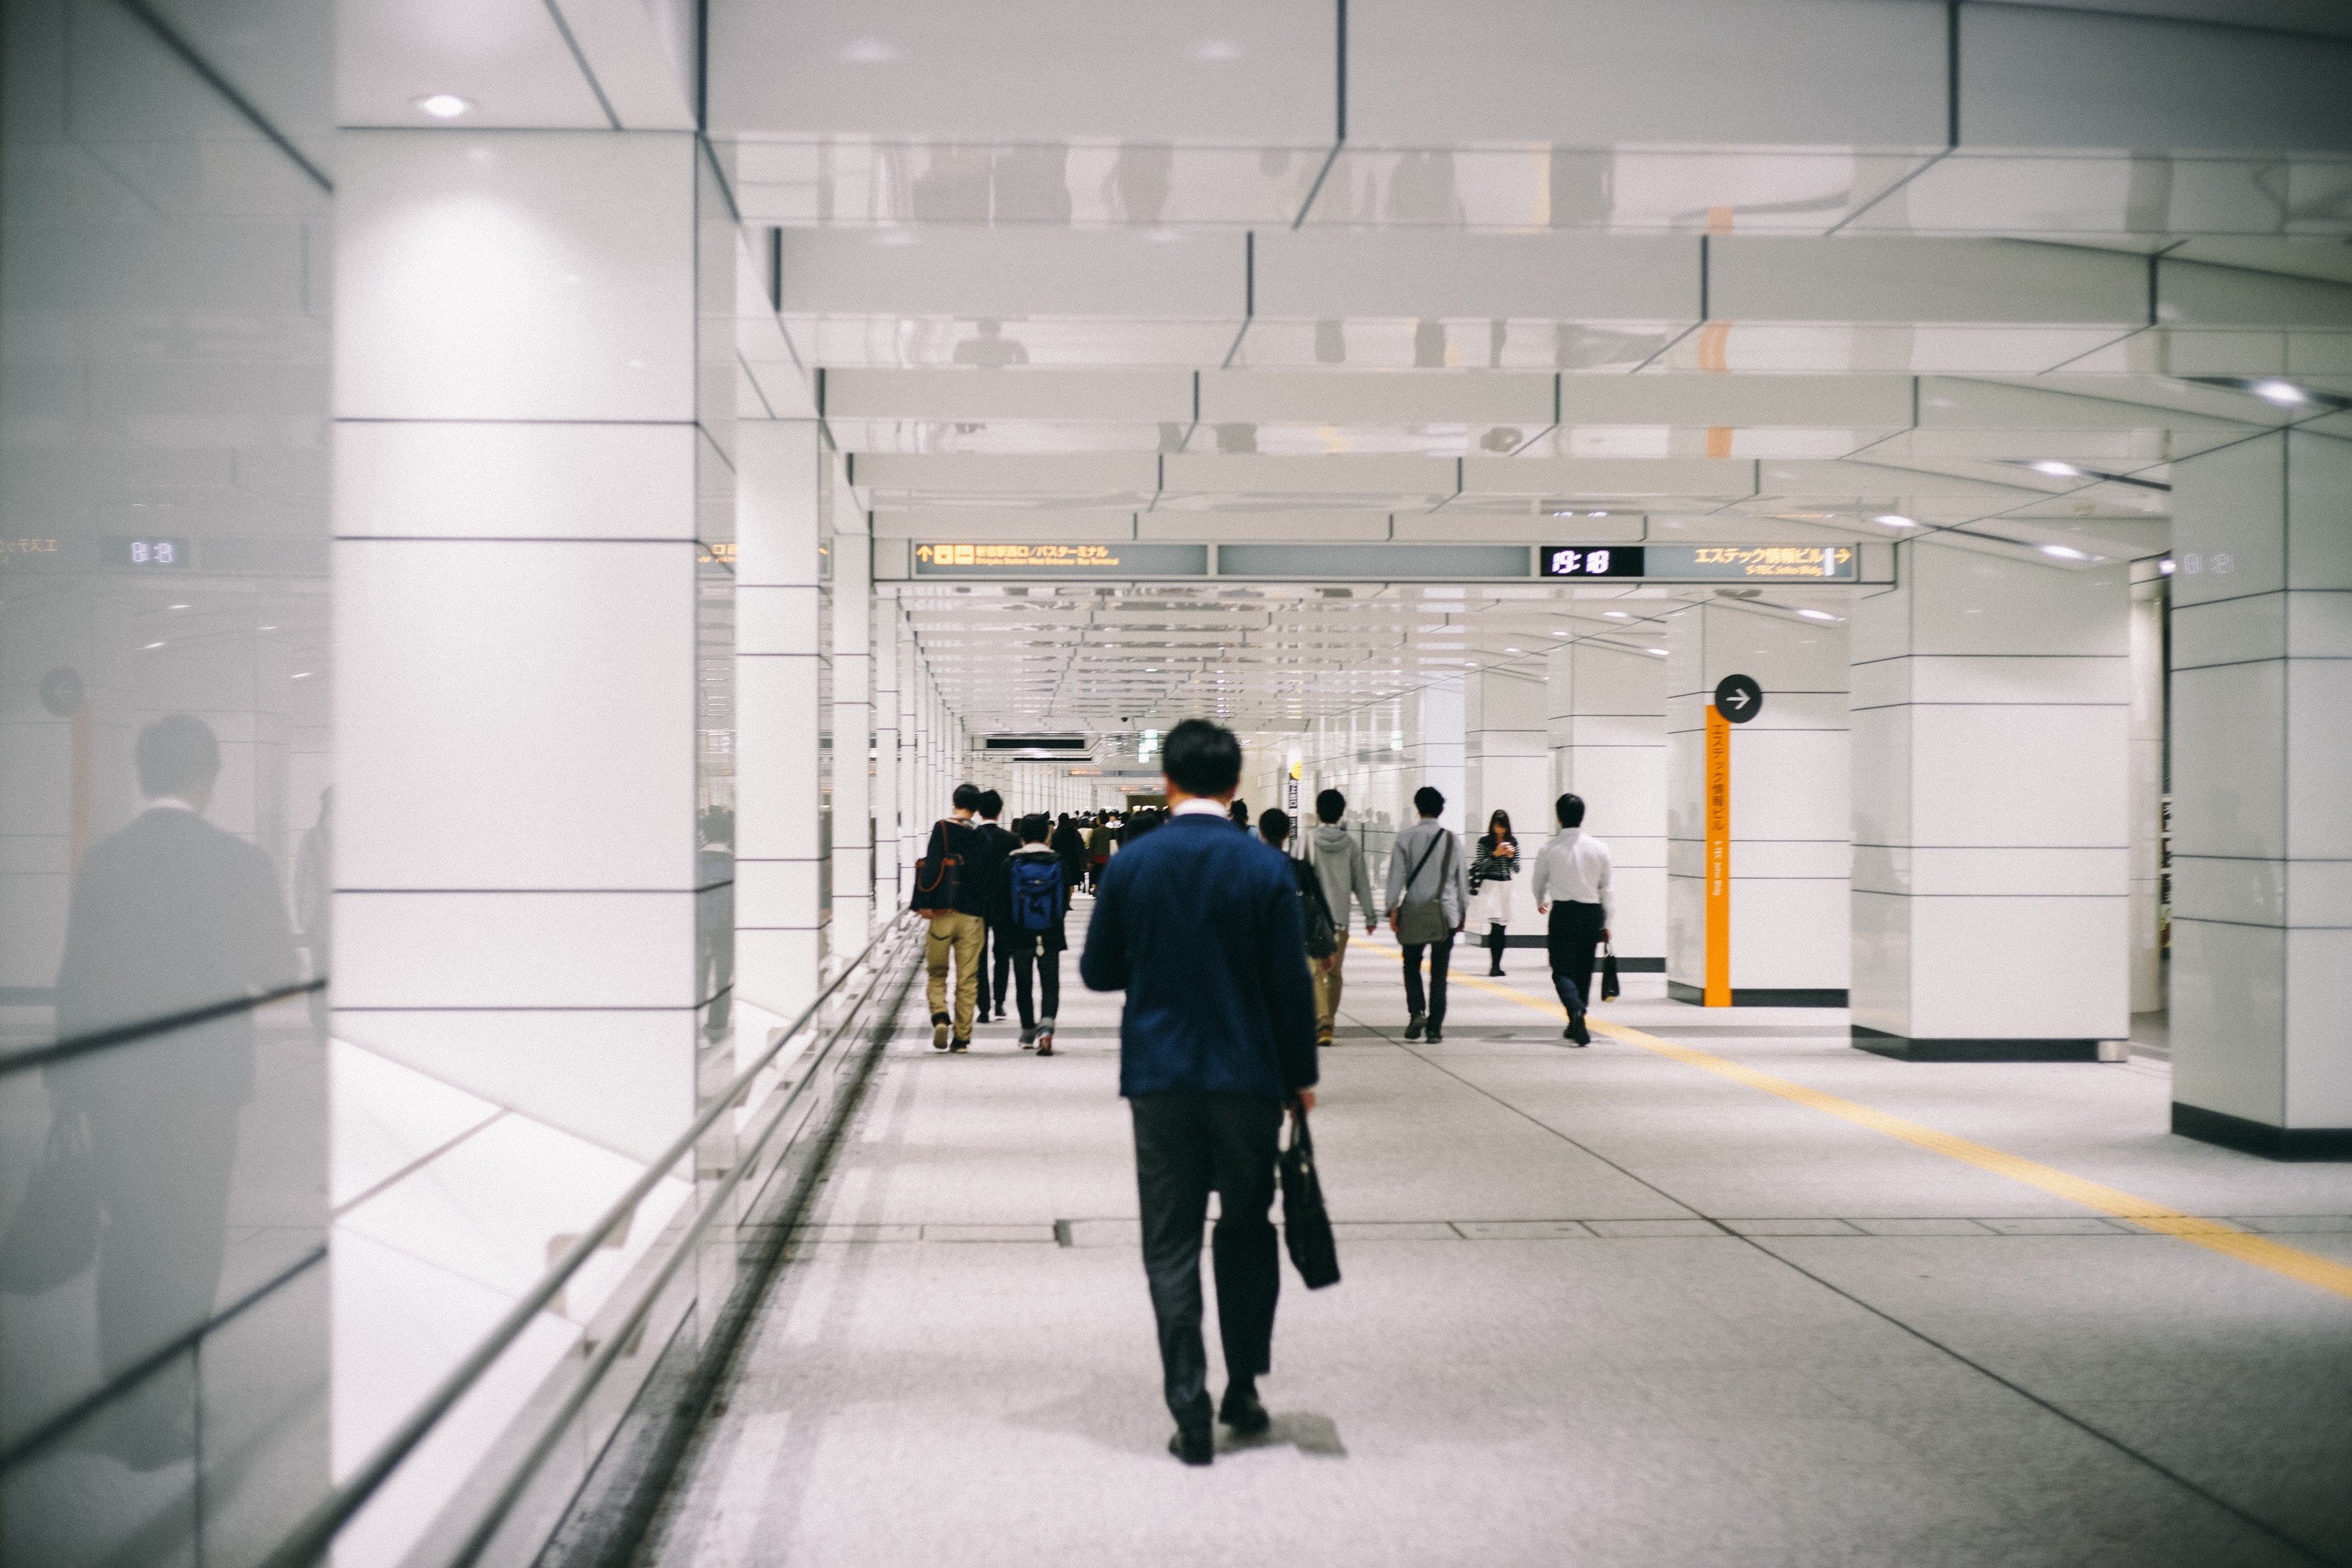
building, subway, transport, public transport, metro station, rapid transit